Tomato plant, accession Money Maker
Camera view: tilt-top (135 deg); turntable rotation: 210 degrees
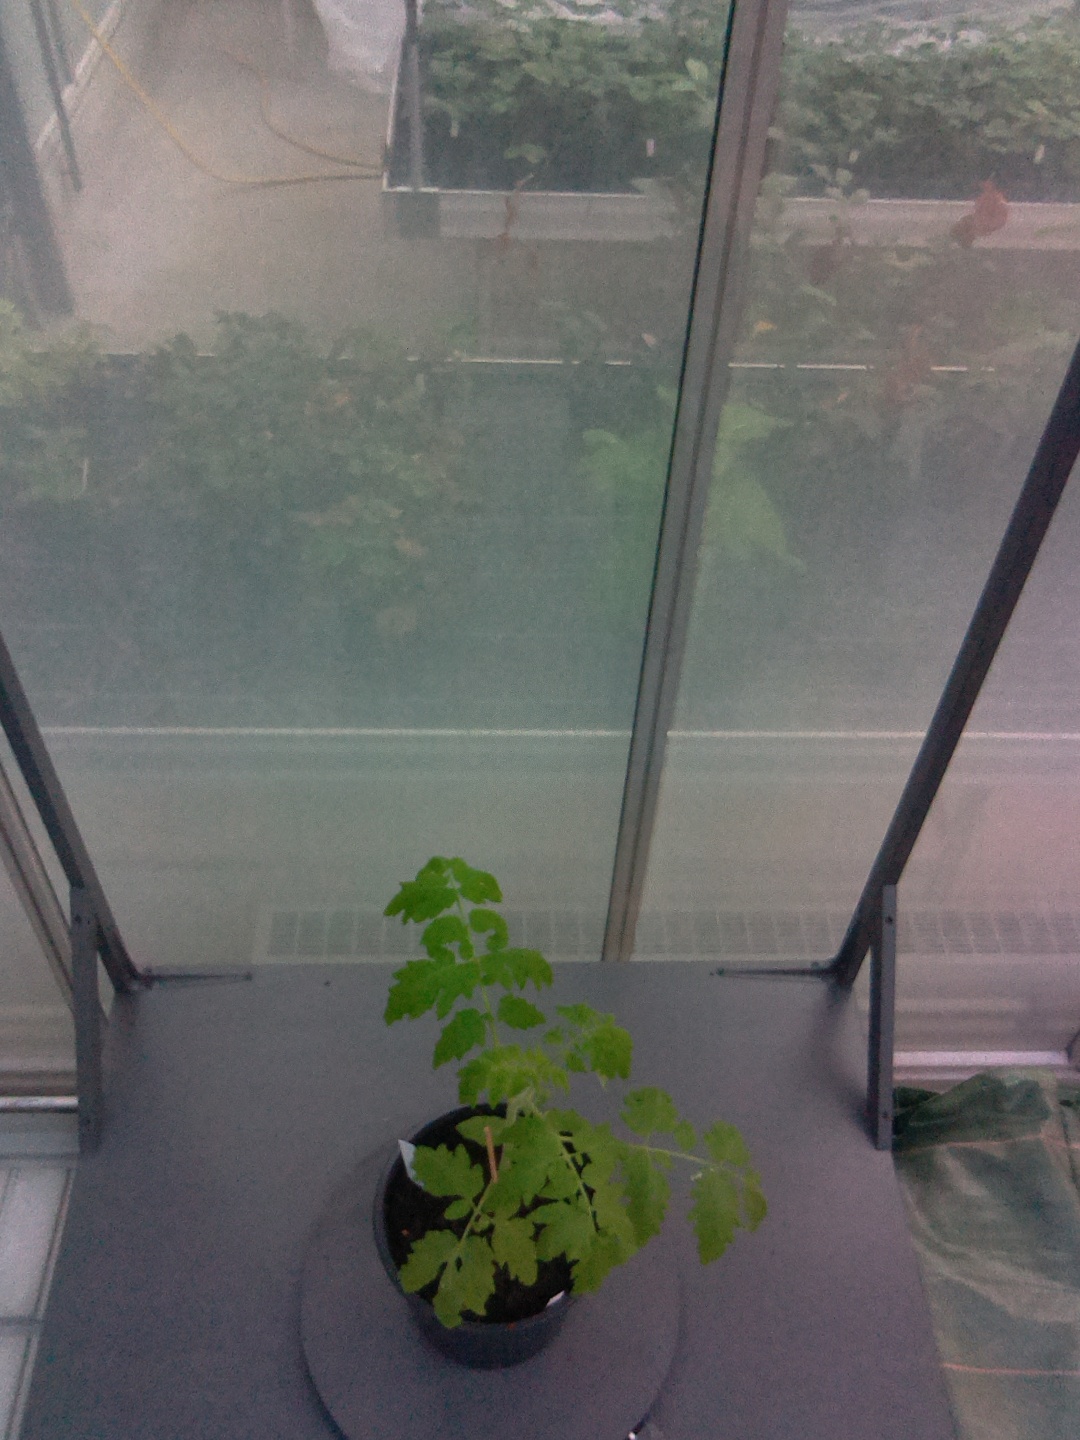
BBCH growth stage 13: 6 of true leaves visible